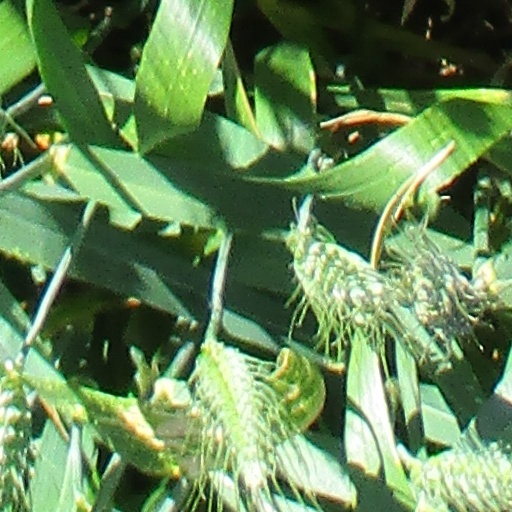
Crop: wheat